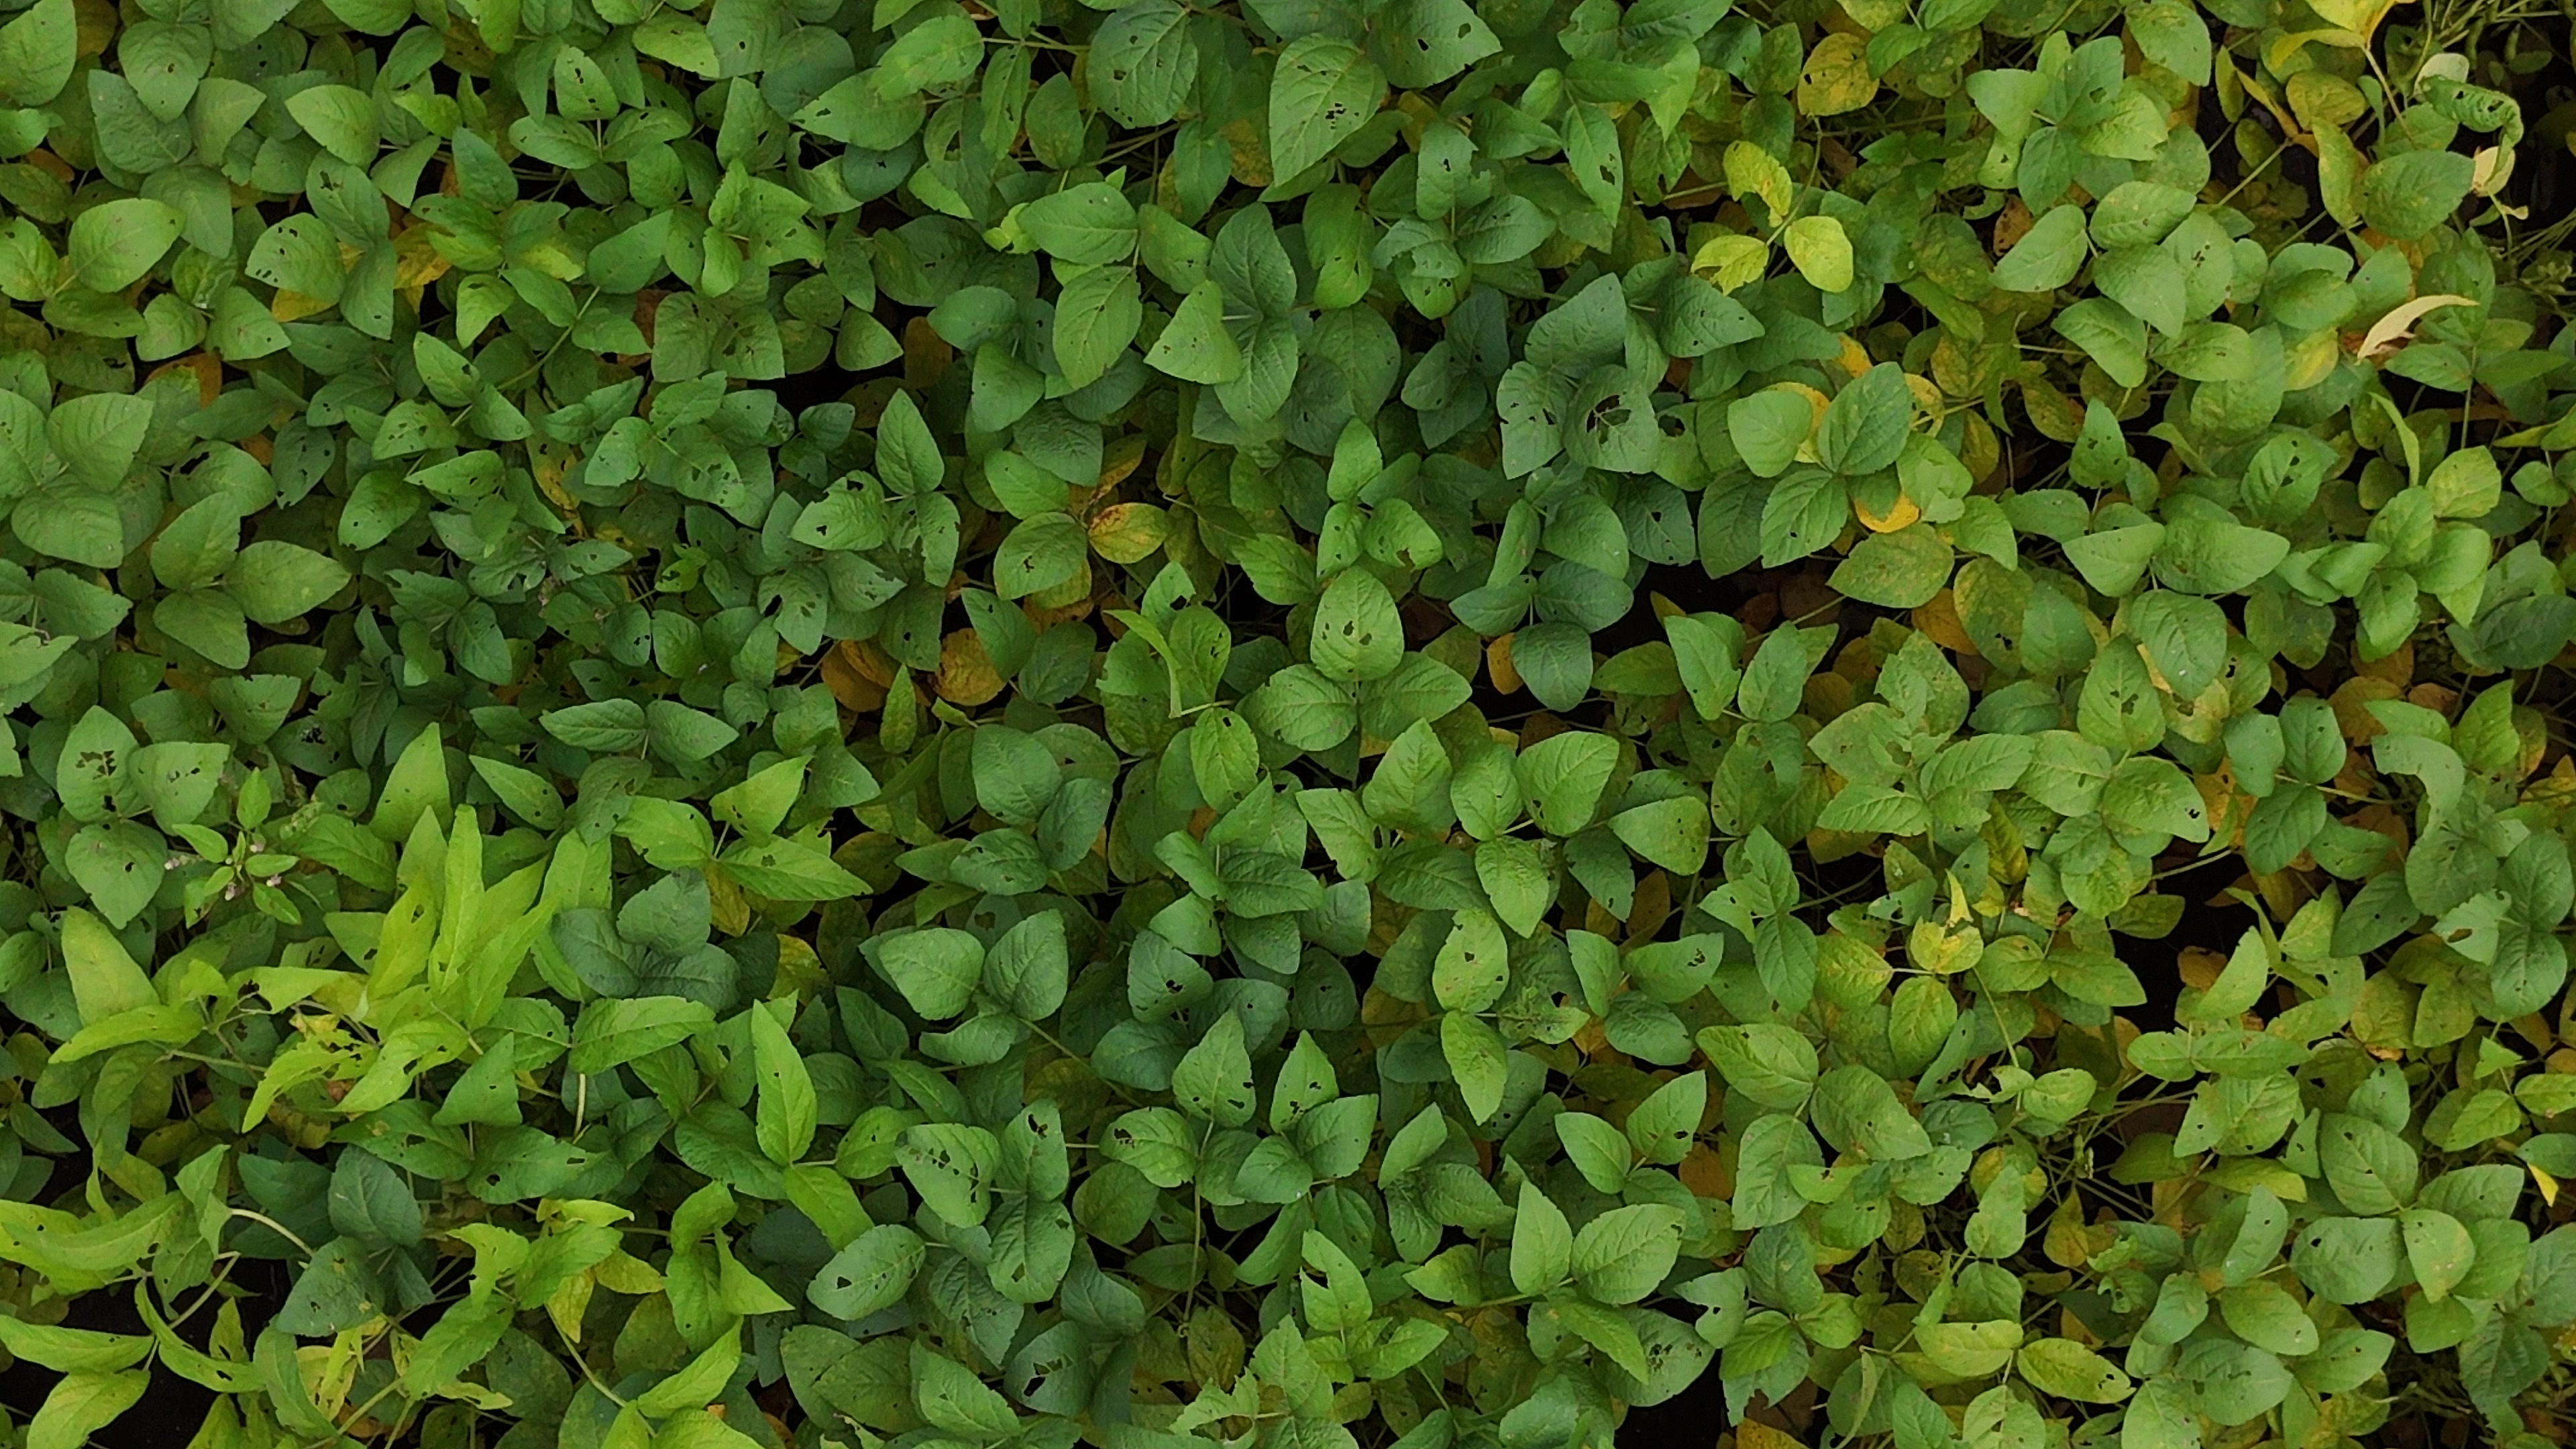
Label: Mosaic